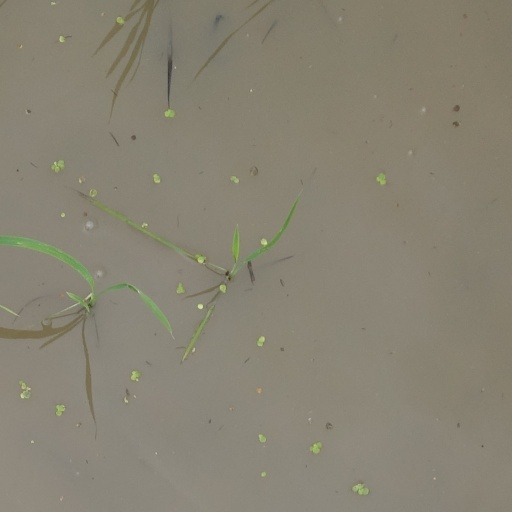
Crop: rice